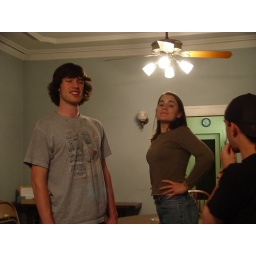
Lisa is standing on a chair and still missed by a foot